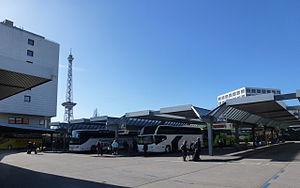
La Gare routière internationale de Berlin est une gare routière d'autocars située à Berlin-Westend dans la zone piétonne de Charlottenburg-Wilmersdorf.